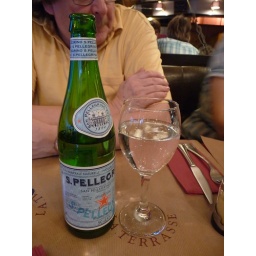
A bottle of water in Paris 082